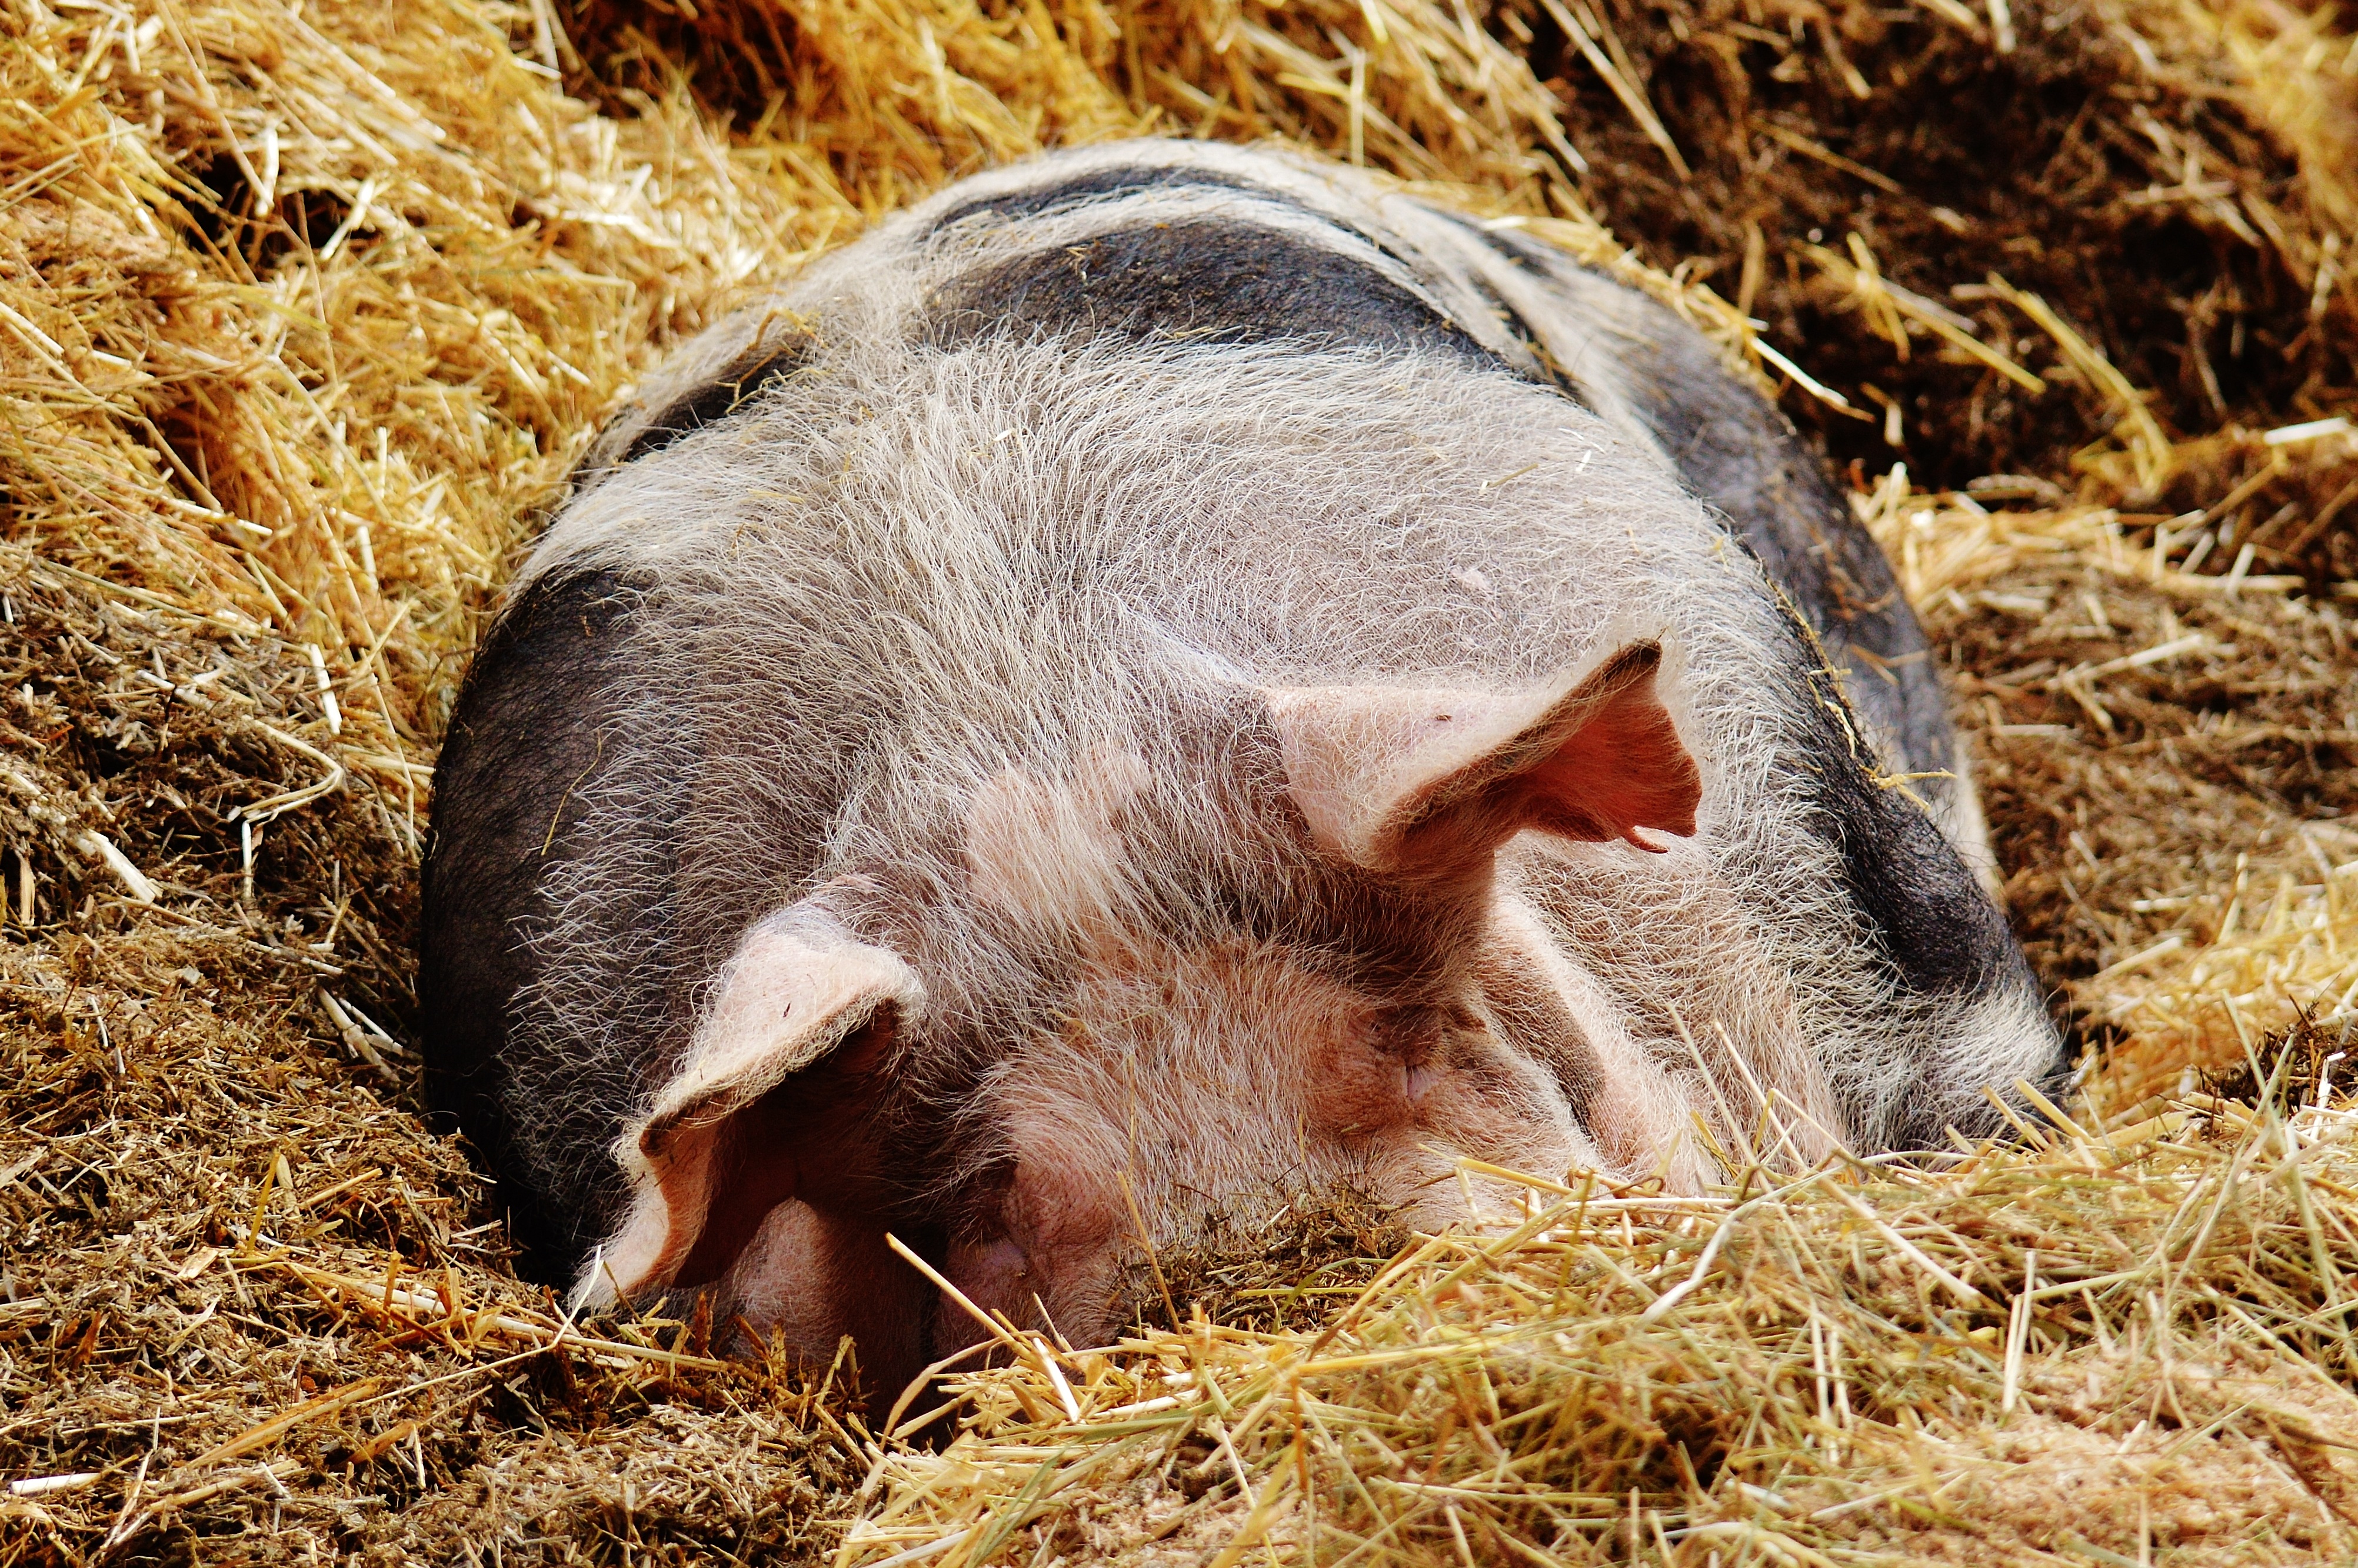
animal, wildlife, relax, mammal, rest, fauna, nap, sleep, sow, relaxation, vertebrate, sanctuary, pig, relaxed, concerns, snooze, domestic pig, good aiderbichl, iffeldorf, pig like mammal